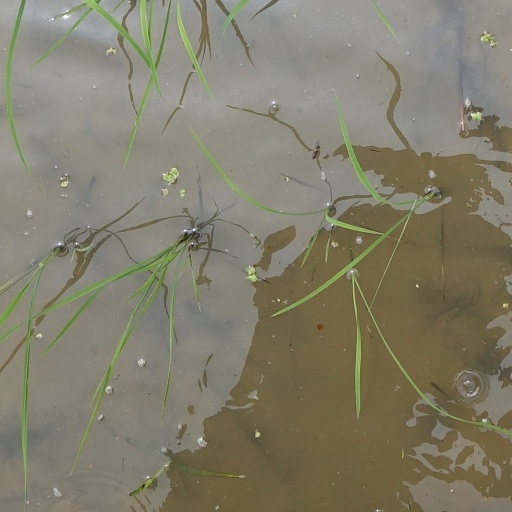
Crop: rice